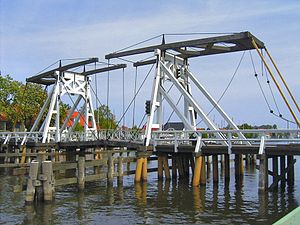
Ryck
Vippebro over Ryck i Wieck
Ryck er en 30 kilometer lang å i Landkreis Vorpommern-Rügen i den tyske delstat Mecklenburg-Vorpommern. Åen afvander et areal på 240 km².